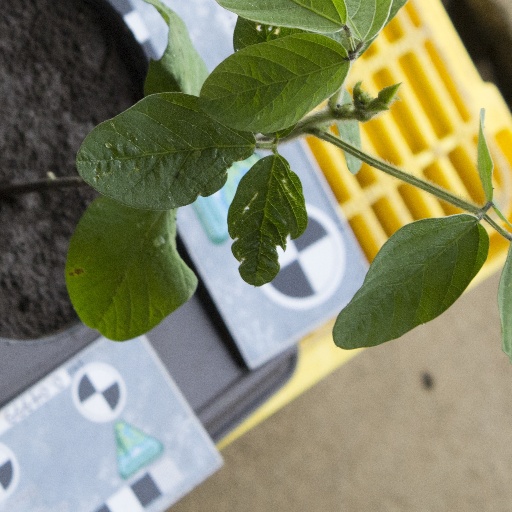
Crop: soybean